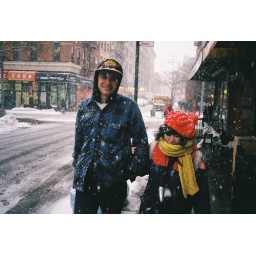
like when you see these two in person and its like beach house in slow motion. trueee love